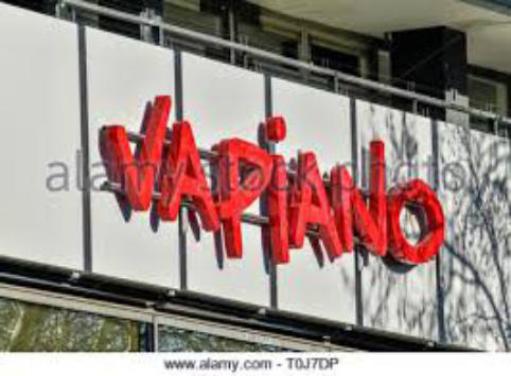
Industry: Food